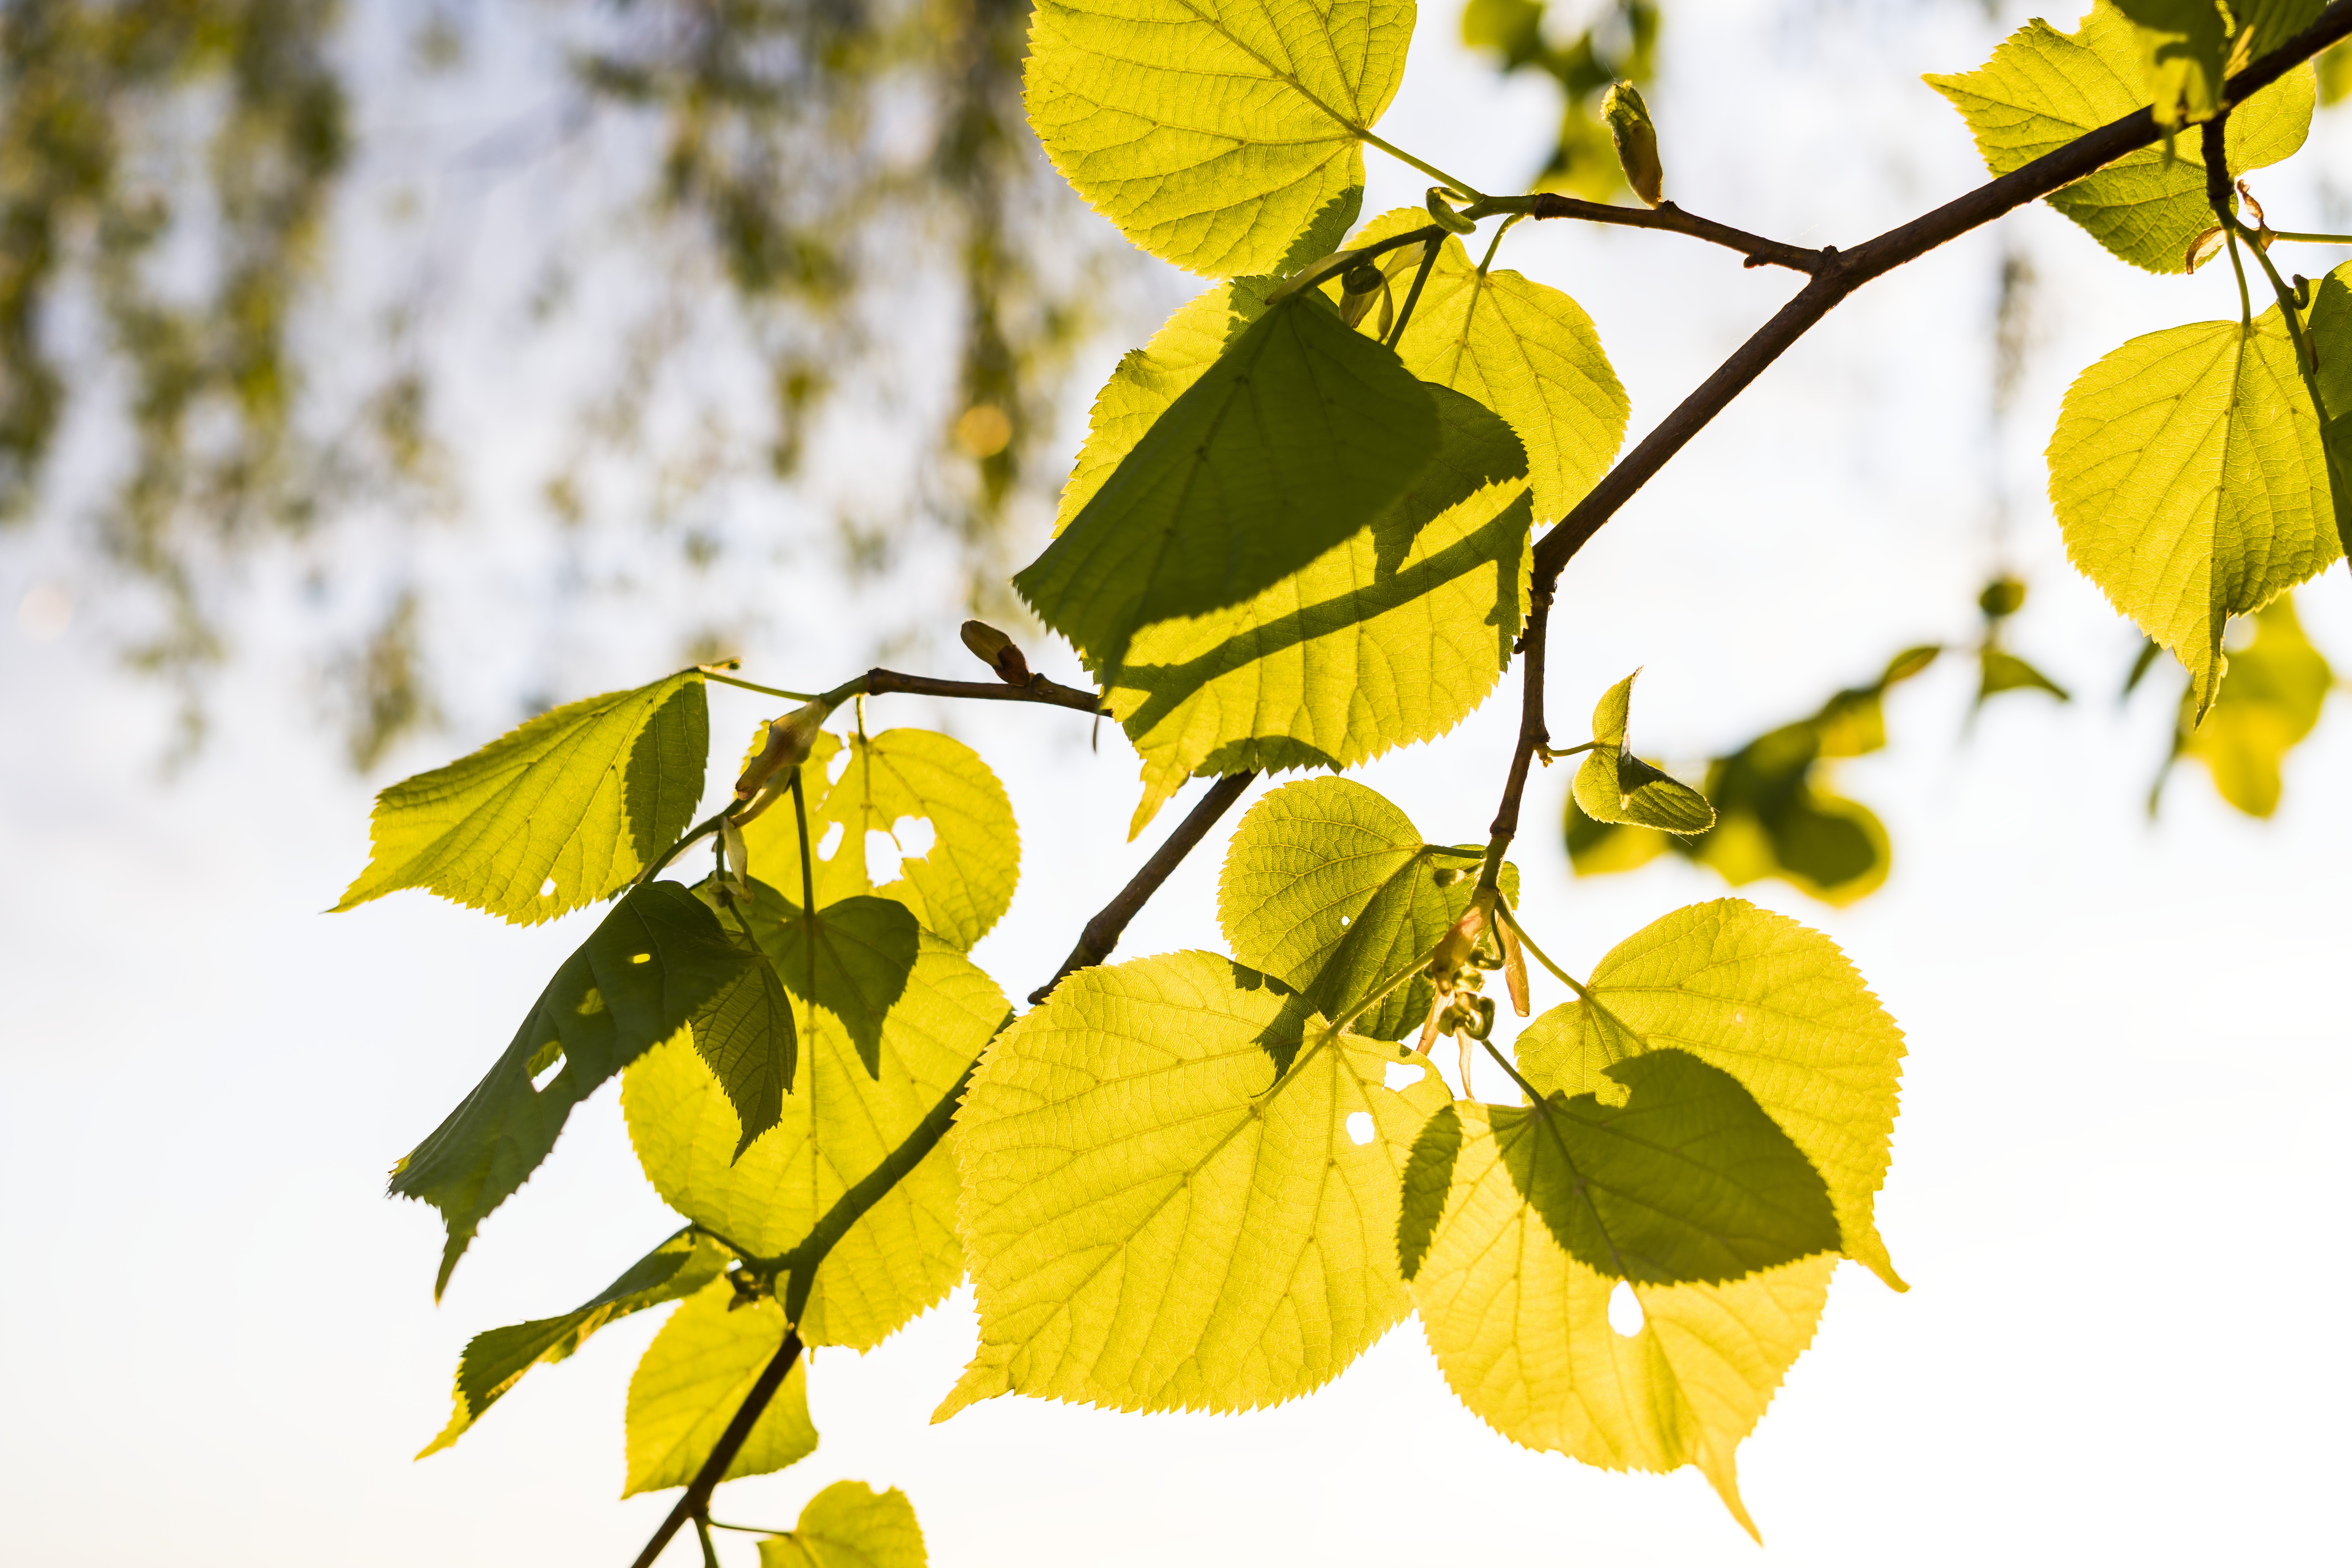
leaf, yellow, branch, deciduous, flora, tree, plant, sunlight, spring, autumn, twig